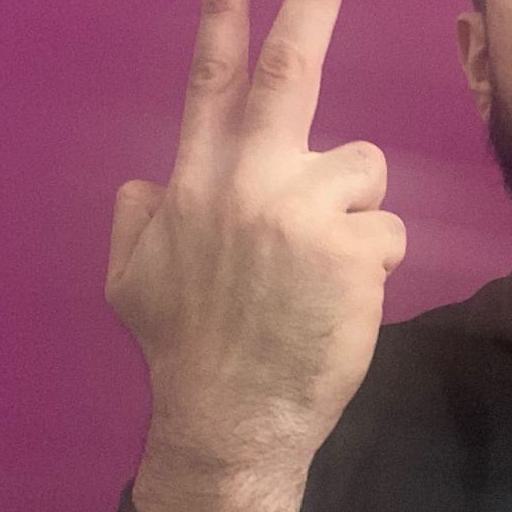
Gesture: peace_inverted